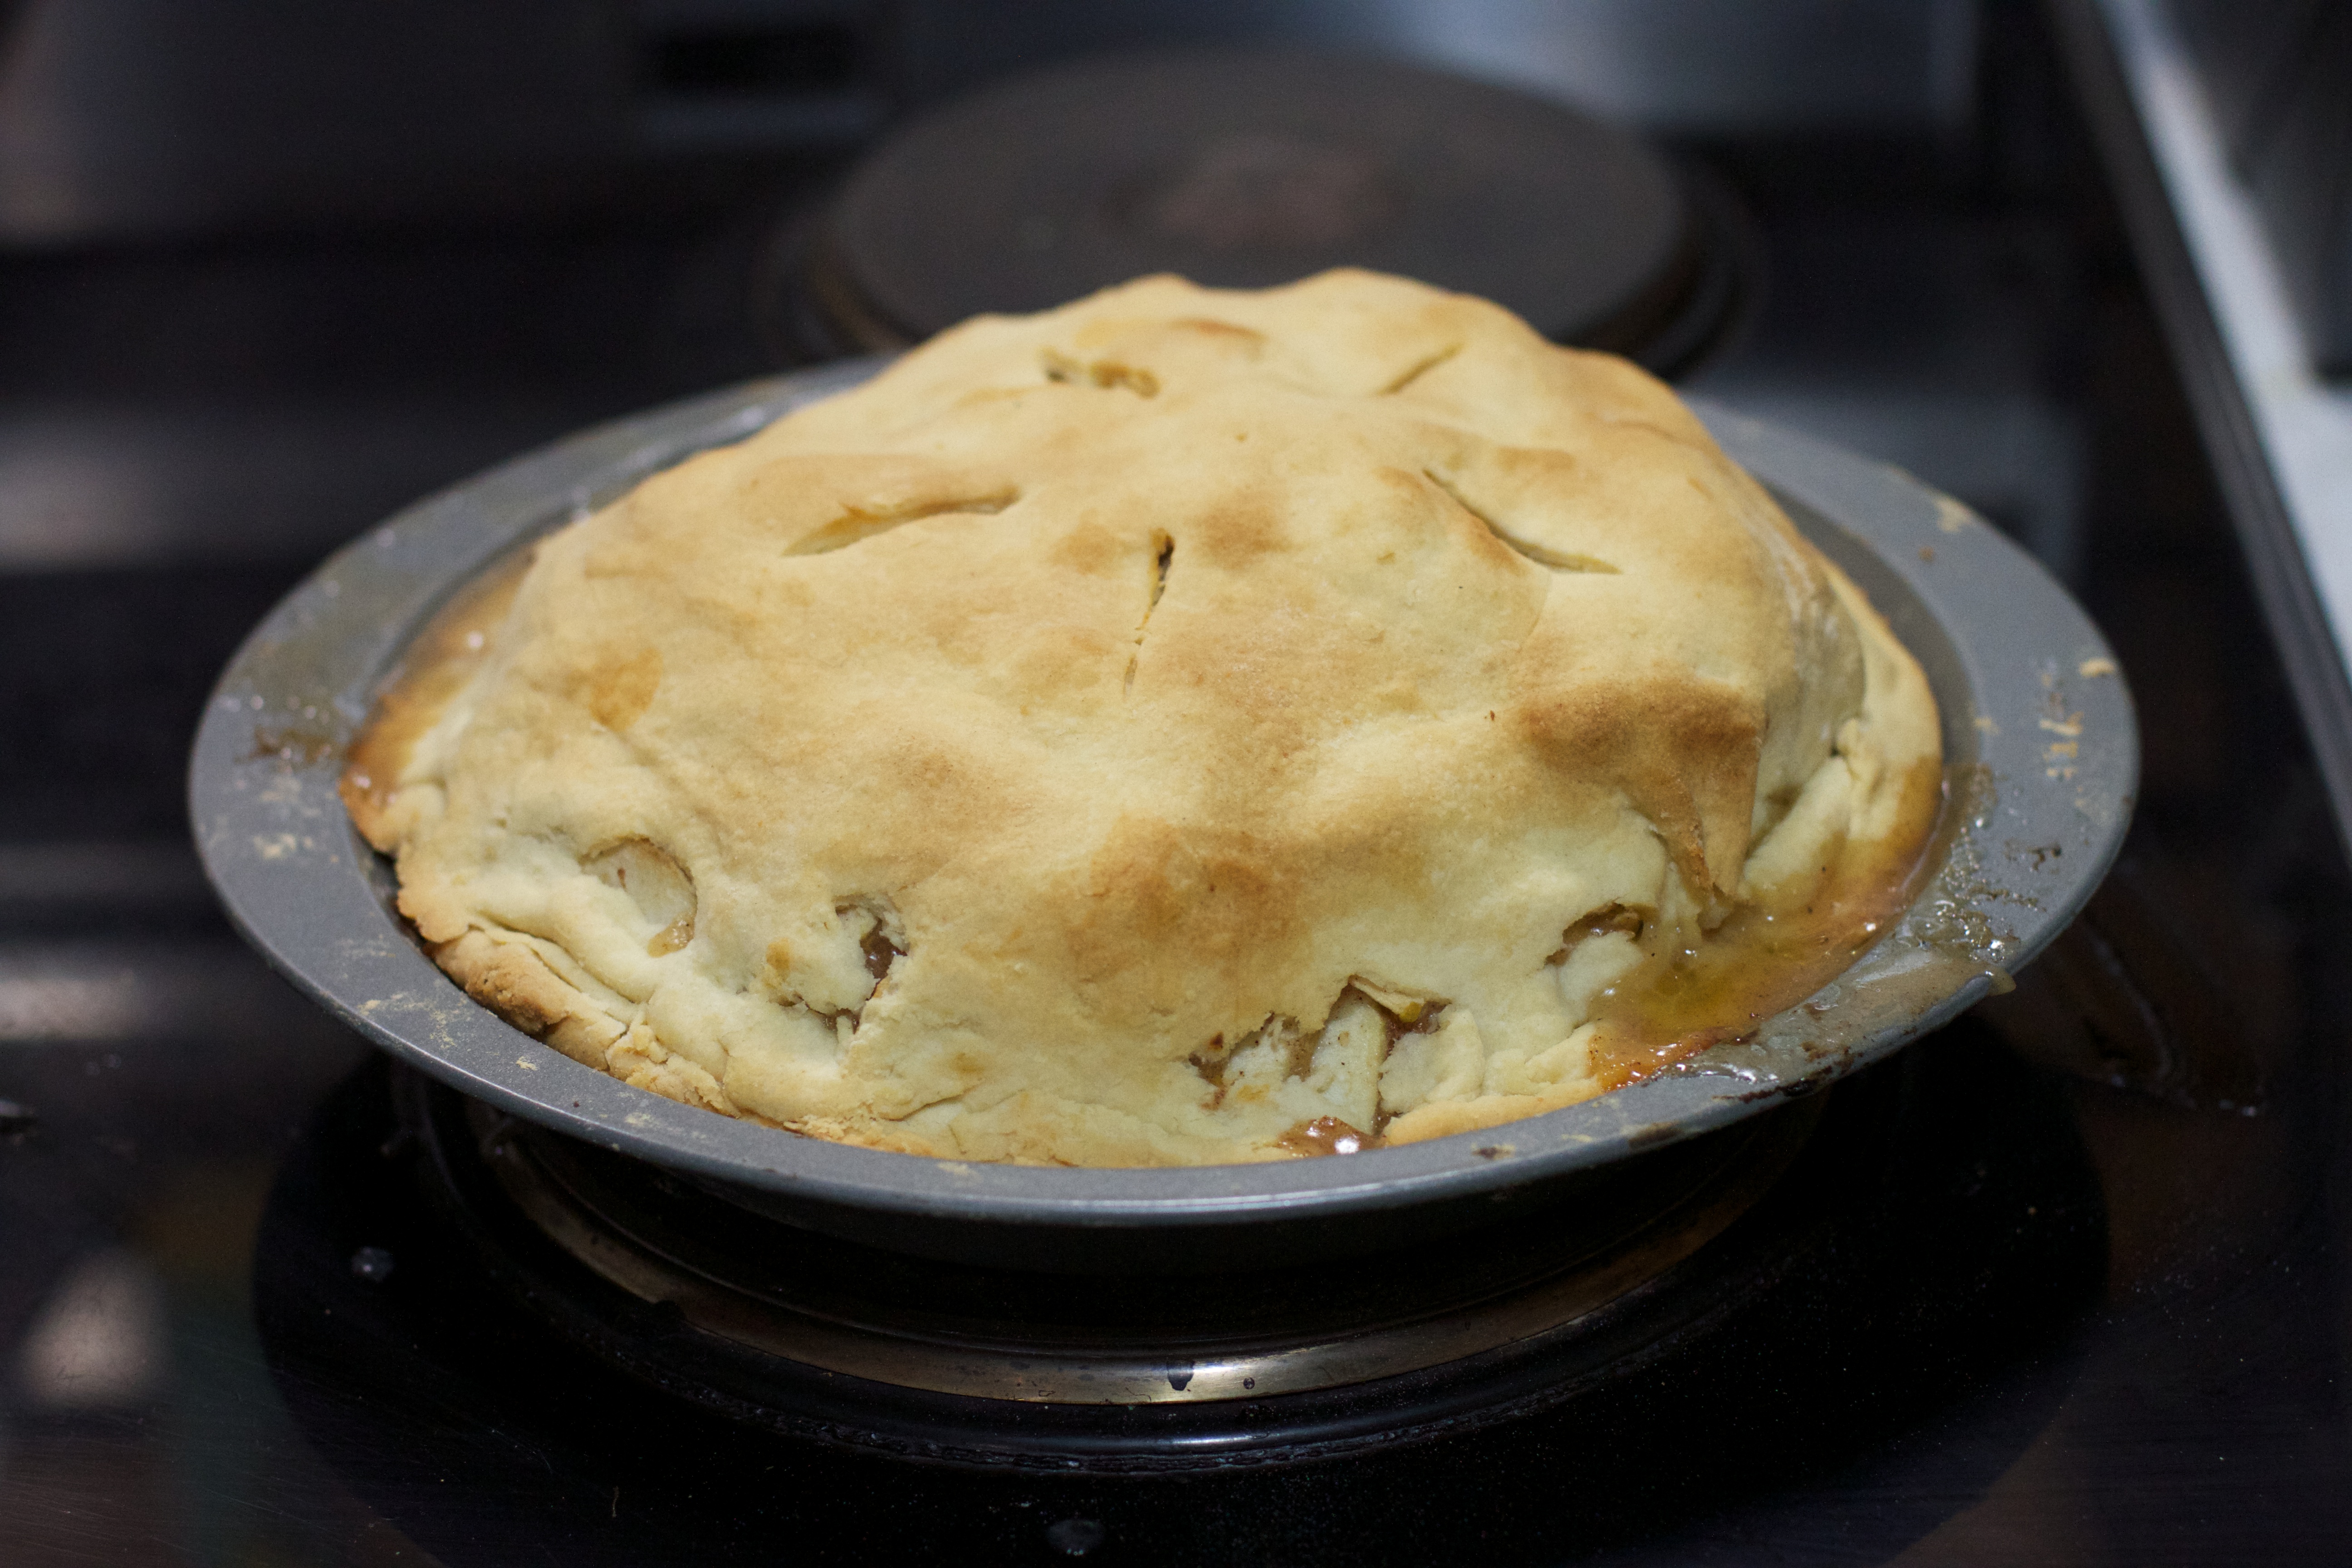
apple, dish, meal, food, produce, breakfast, baking, dessert, cuisine, bread, pie, baked goods, naan, flatbread, pot pie